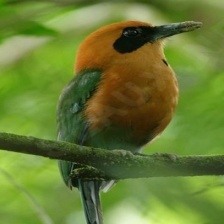
Species: RUFUOS MOTMOT
Scientific name: BARYPHTHENGUS MARTII